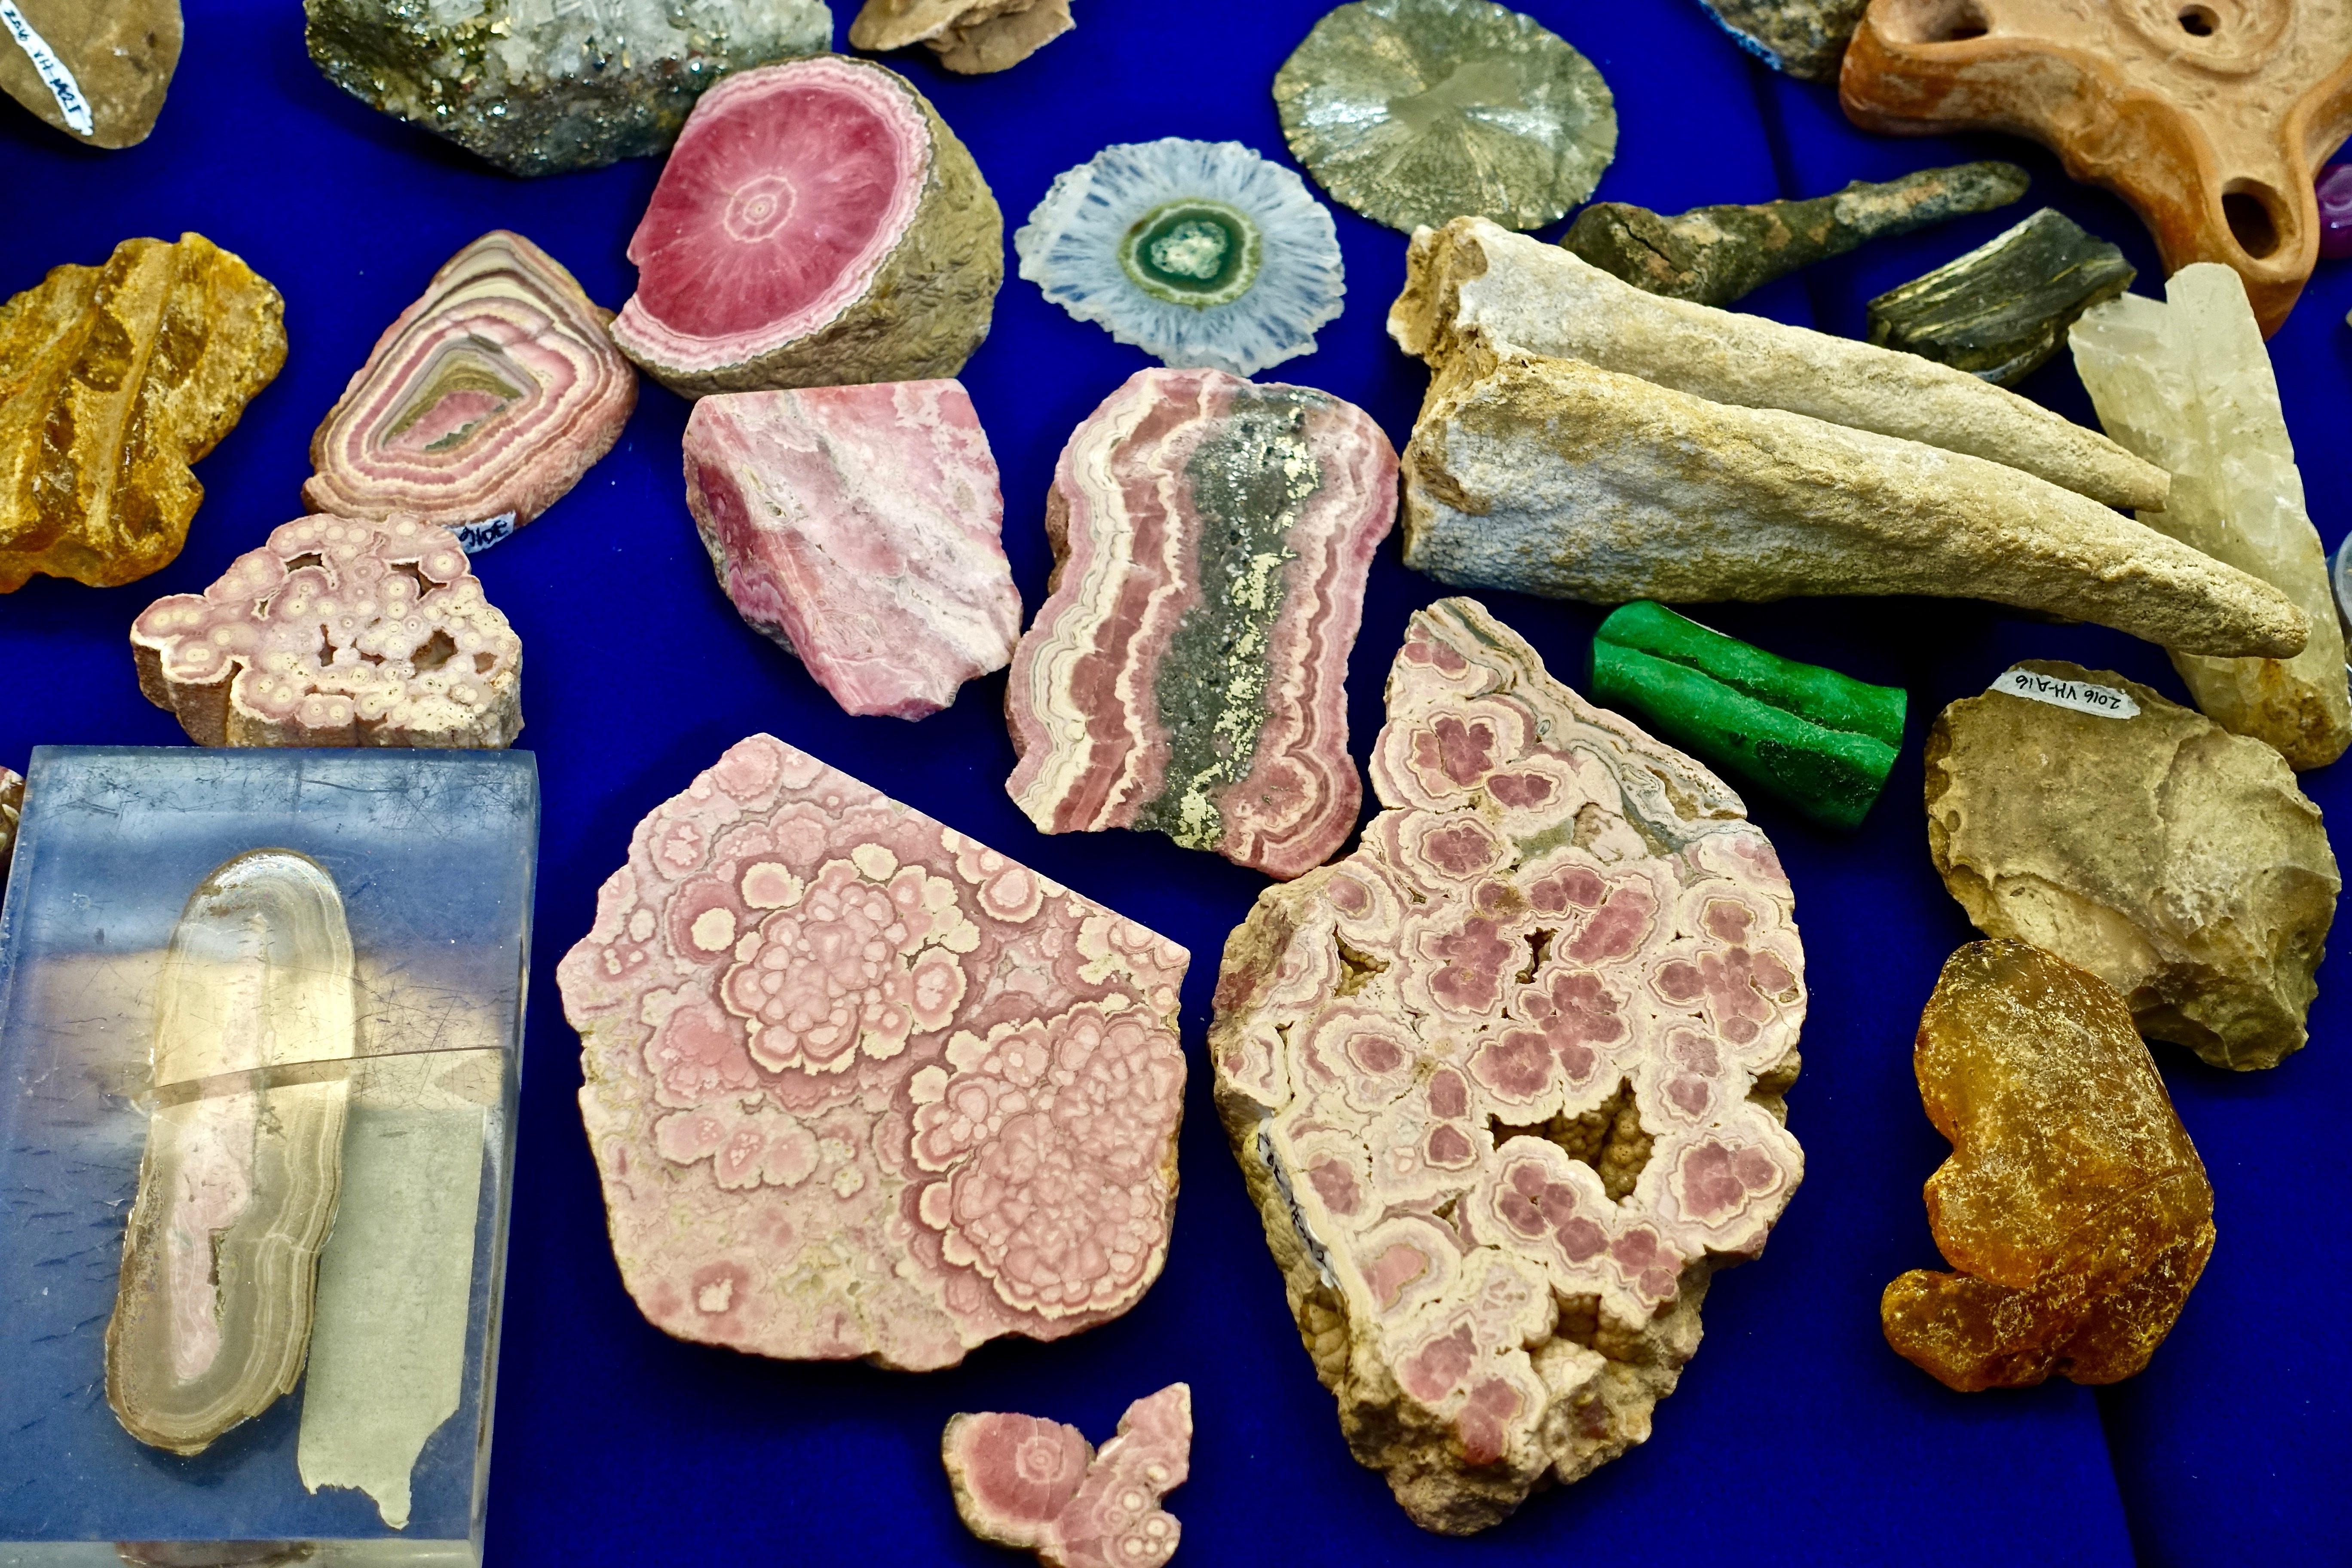
colorful, rocks, stones, shiny, unusual, mineral, organism, precious, gemstones